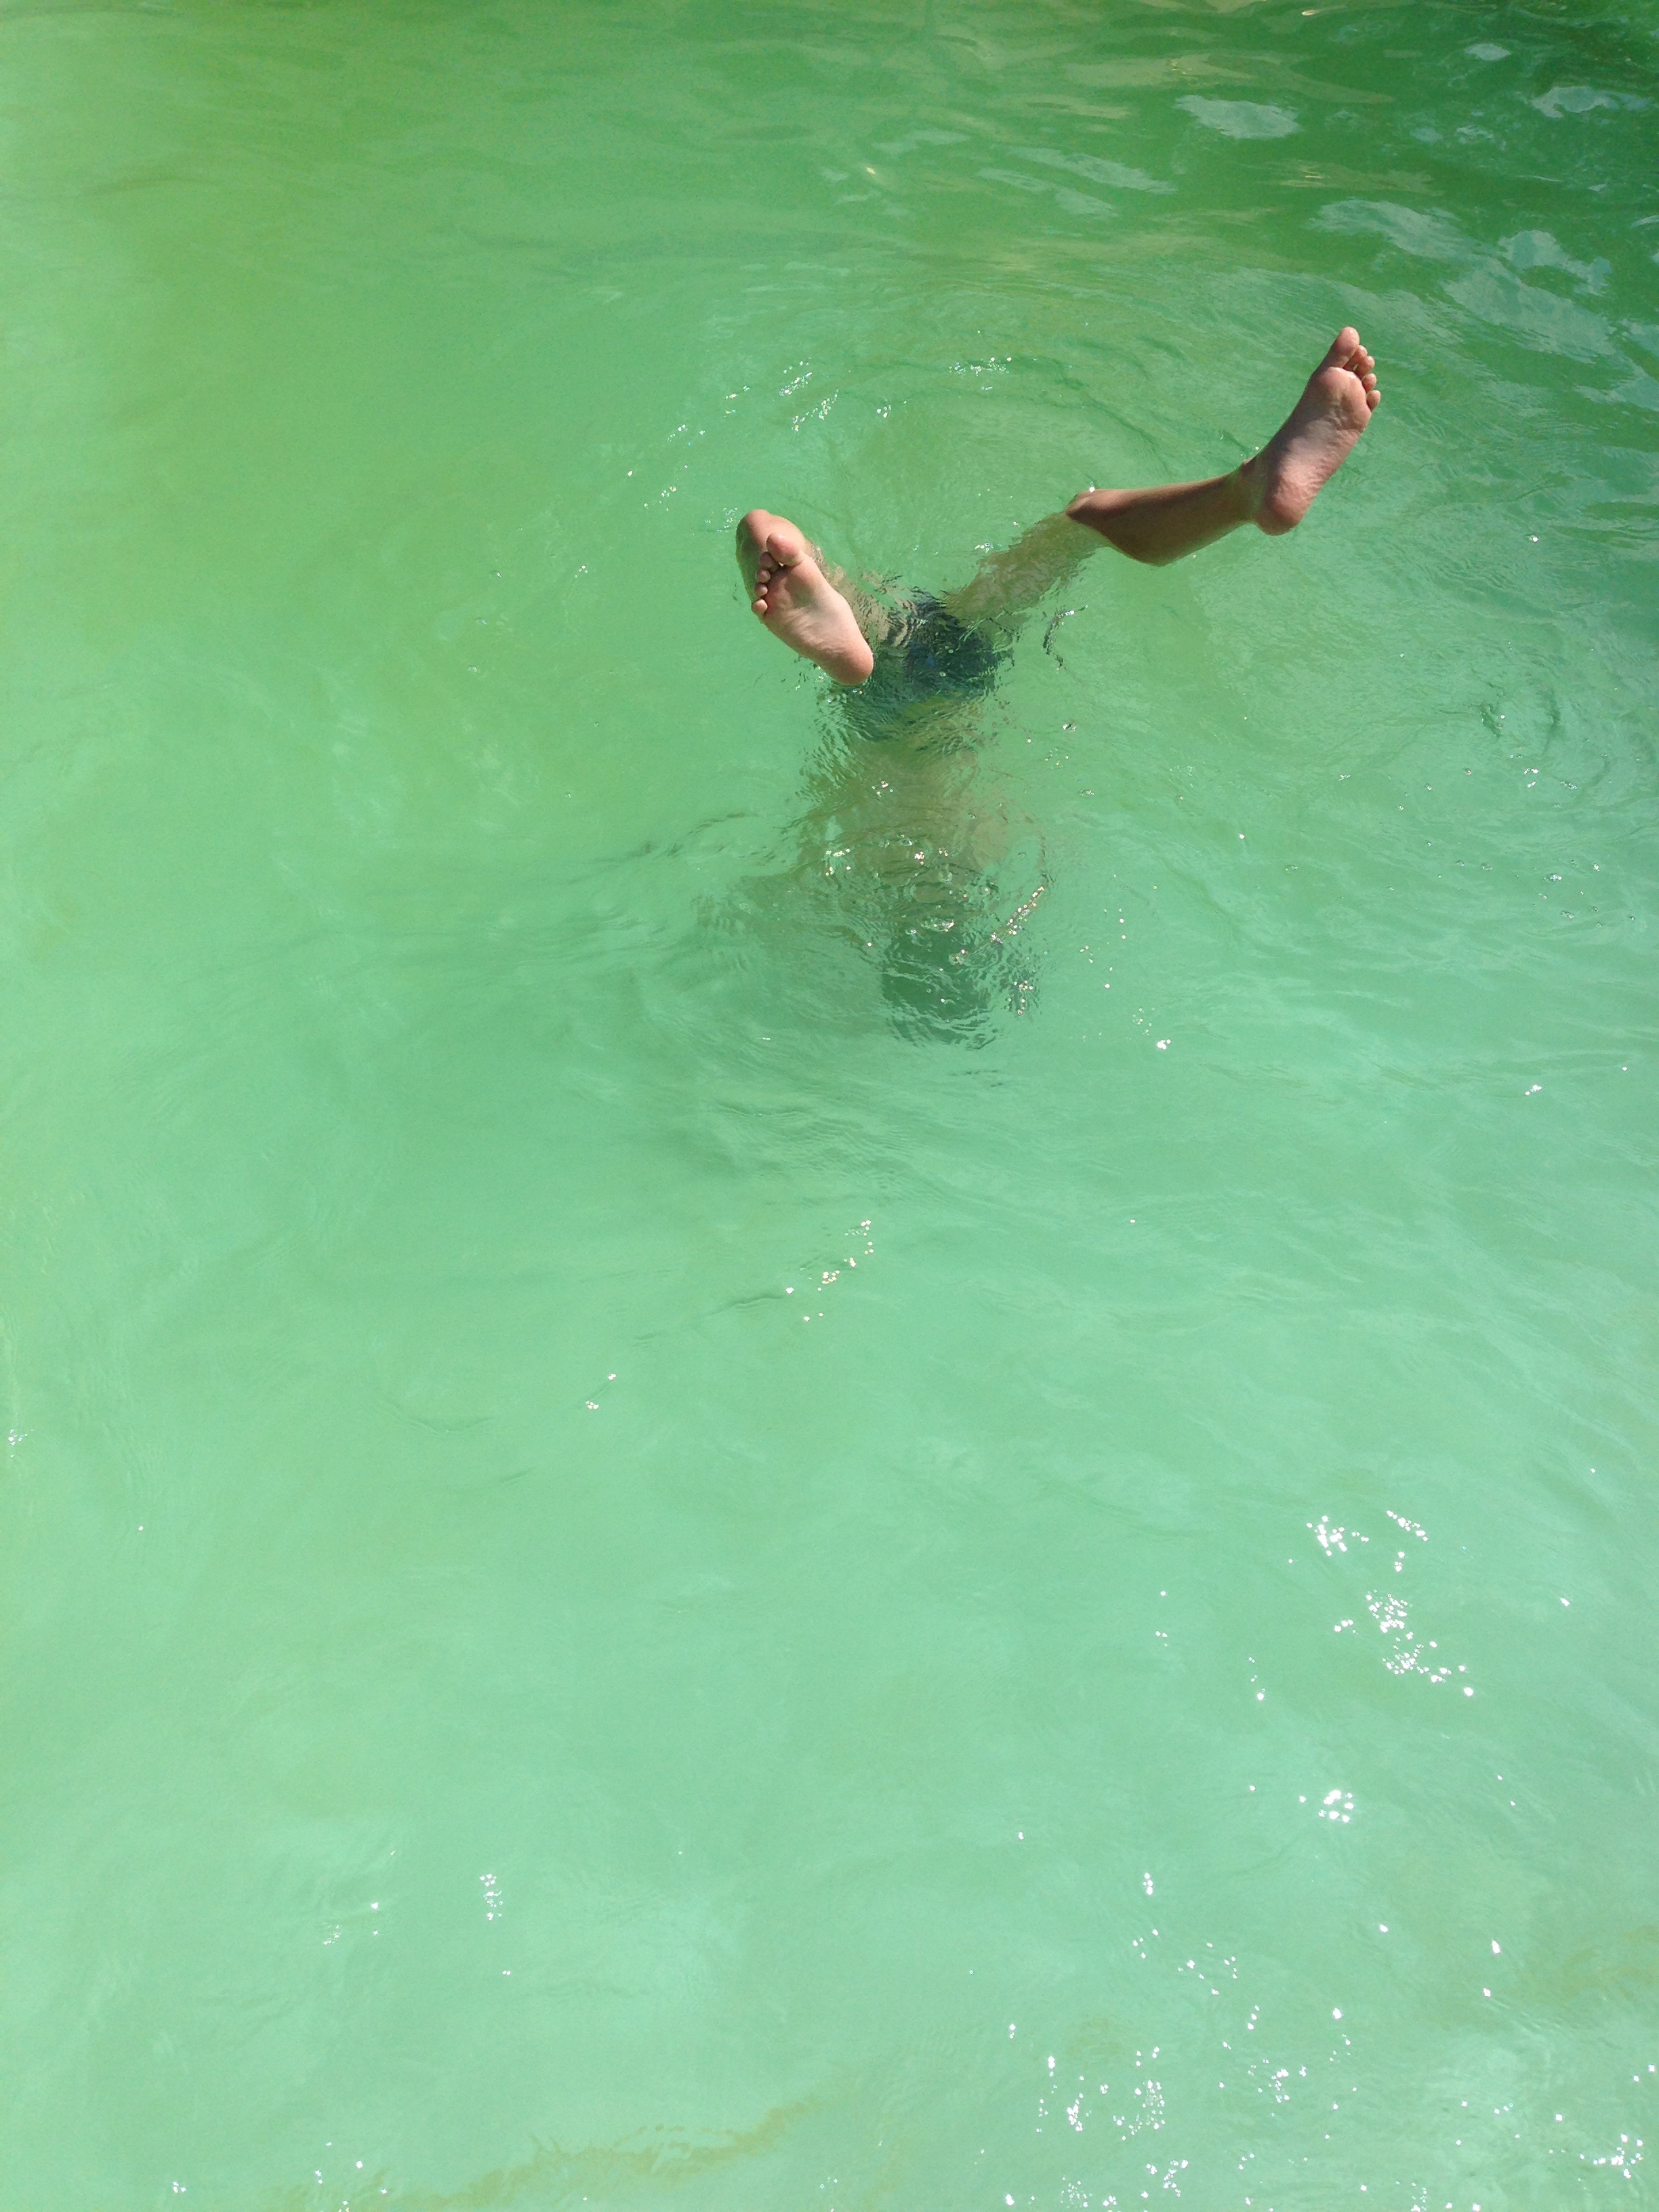
beach, water, sun, summer, underwater, swim, green, swimming pool, child, blue, float, swimming, sports, bathing, water sport